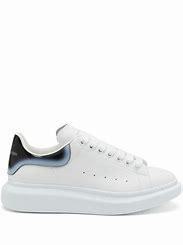
Brand: Alexander
Model: McQueen Alexander Mcqueen Oversized